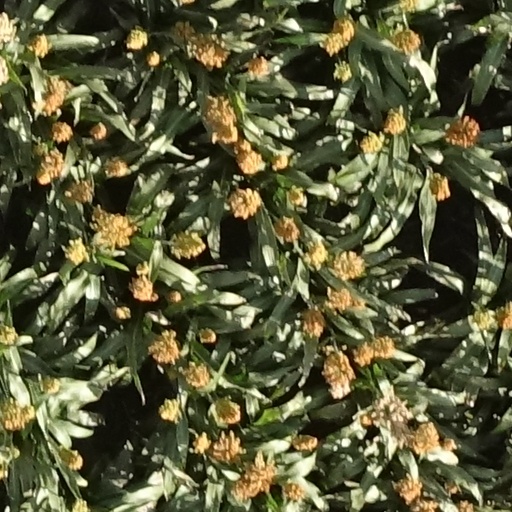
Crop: sorghum